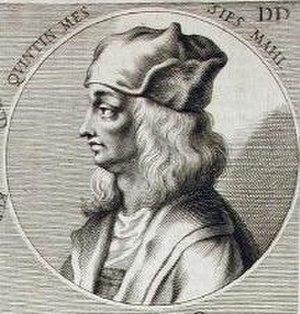
Quentin Metsys est un peintre flamand. Son prénom et son nom sont orthographiés de plusieurs manières : Quinten ou Kwinten, Massys, Metsys ou encore Matsijs.